Logan International Airport

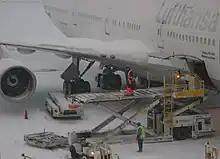
Cargo loading of a Lufthansa Boeing 747-400 during a temporary closure due to heavy snowfall in 2005

Surrounding the year 2000 the Board of Massport placed an emphasis on Logan modernization under the conceptual term "Logan 2000." A plan was devised including an idea for a Monorail or people mover to connect all terminals (post-security) as a means of cutting down on all the buses which needed to visit each terminal to make pick-ups or drop-offs. The plan was abandoned at the time due to cost of the system. However it has been raised again.